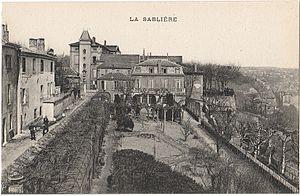
Cette carte postale montre la propriété familiale de la Sablière vers 1910 sise à Caluire-et-Cuire, elle était réservée aux propriétaires qui l'utilisaient comme carte de correspondance. Cette propriété est privée et appartient à la même famille depuis 1849.
La Sablière est une propriété située à Caluire-et-Cuire, dans le département du Rhône, en France. L'architecture de la maison est typique des maisons bourgeoises que se faisaient construire les industriels lyonnais tout au long du XIXᵉ siècle. Didier Petit de Meurville y tint salon, faisant de sa maison un lieu de passage des plus célèbres légitimistes de son temps.
Didier Petit, né François-Didier Petit de Meurville le 10 décembre 1793 à Saint-Domingue, et décédé le 27 avril 1873 à Biarritz, est un diplomate et peintre français.
Bissardon ou encore Clos Bissardon, est un quartier de la ville de Caluire-et-Cuire limitrophe aux quartiers de Montessuy, Saint-Clair et Cuire-le-Haut, ainsi que de la ville de Lyon.